Iron-deficiency anemia

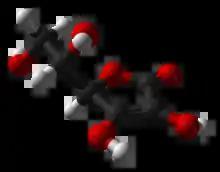
Ascorbic acid

Treatment should take into account the cause and severity of the condition. If the iron-deficiency anemia is a result of blood loss or another underlying cause, treatment is geared toward addressing the underlying cause. Most cases of iron deficiency anemia are treated with oral iron supplements. In severe acute cases, treatment measures are taken for immediate management in the interim, such as blood transfusions or intravenous iron.